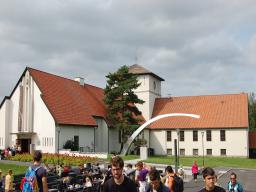
Label: Background_without_leaves